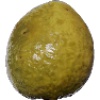
Label: Guava 1